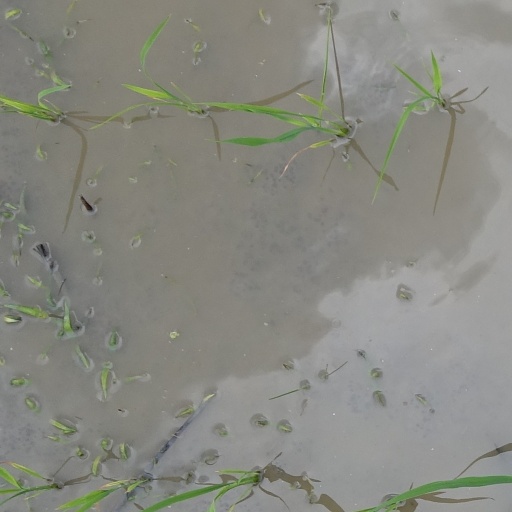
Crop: rice